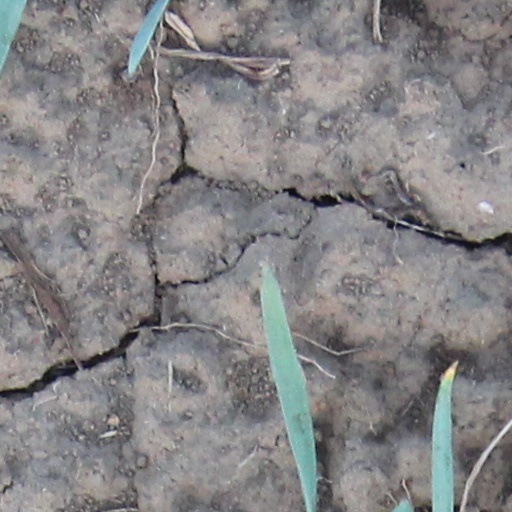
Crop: wheat